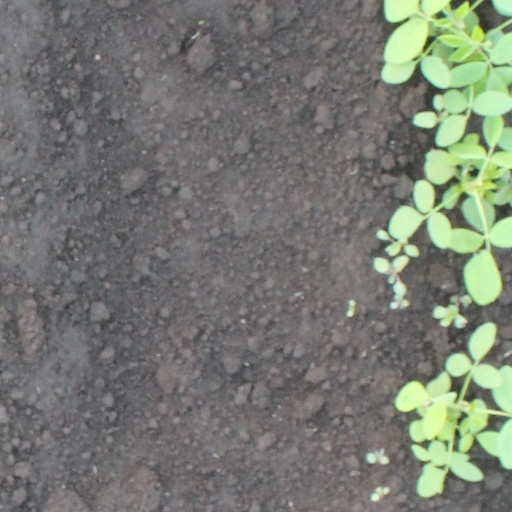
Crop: soybean